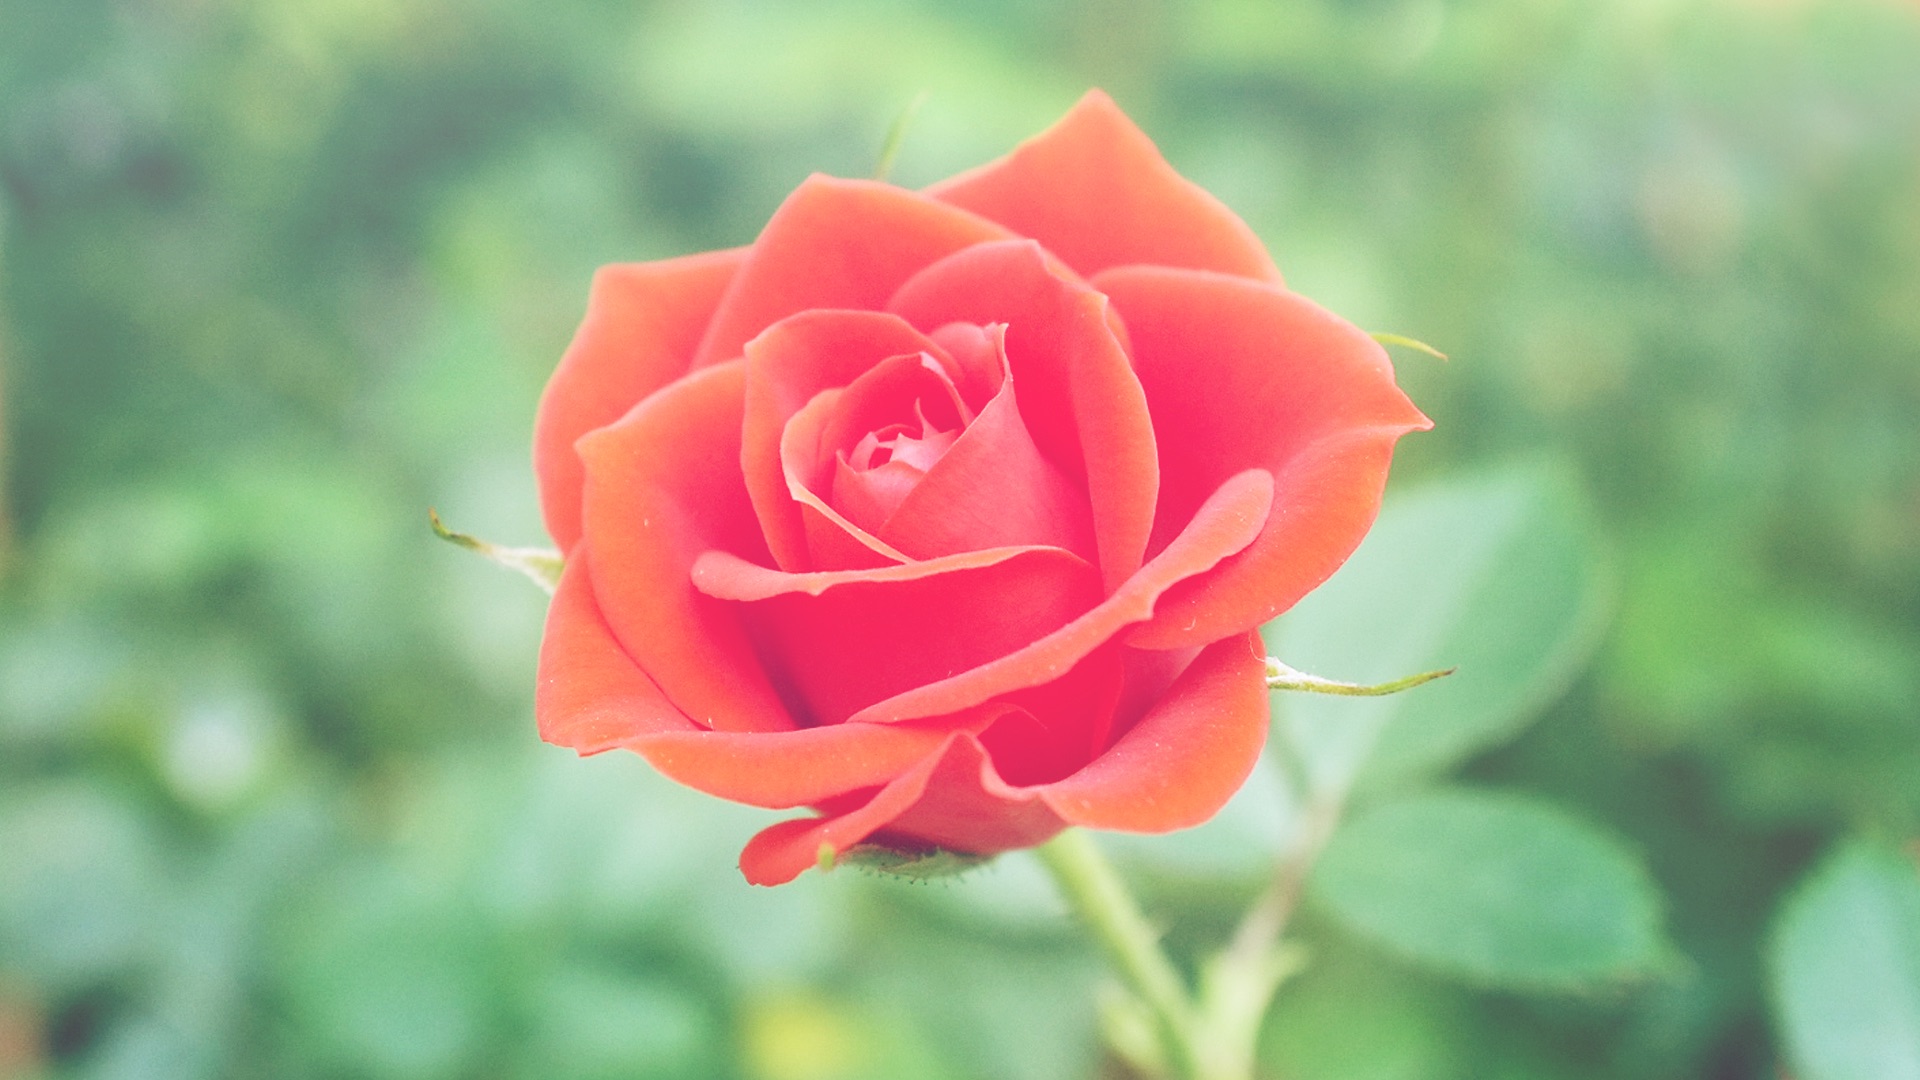
plant, flower, petal, rose, pink, flora, floribunda, macro photography, flowering plant, garden roses, rose family, plant stem, land plant, rosa centifolia, rose order